Crystal Grottoes

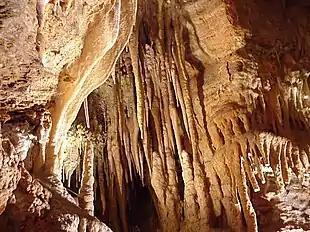
Twin Ribbons in The Crystal Grottoes

Crystal Grottoes is the only show cave in the U.S. state of Maryland. It is located on Maryland Route 34 between Boonsboro and Antietam National Battlefield.